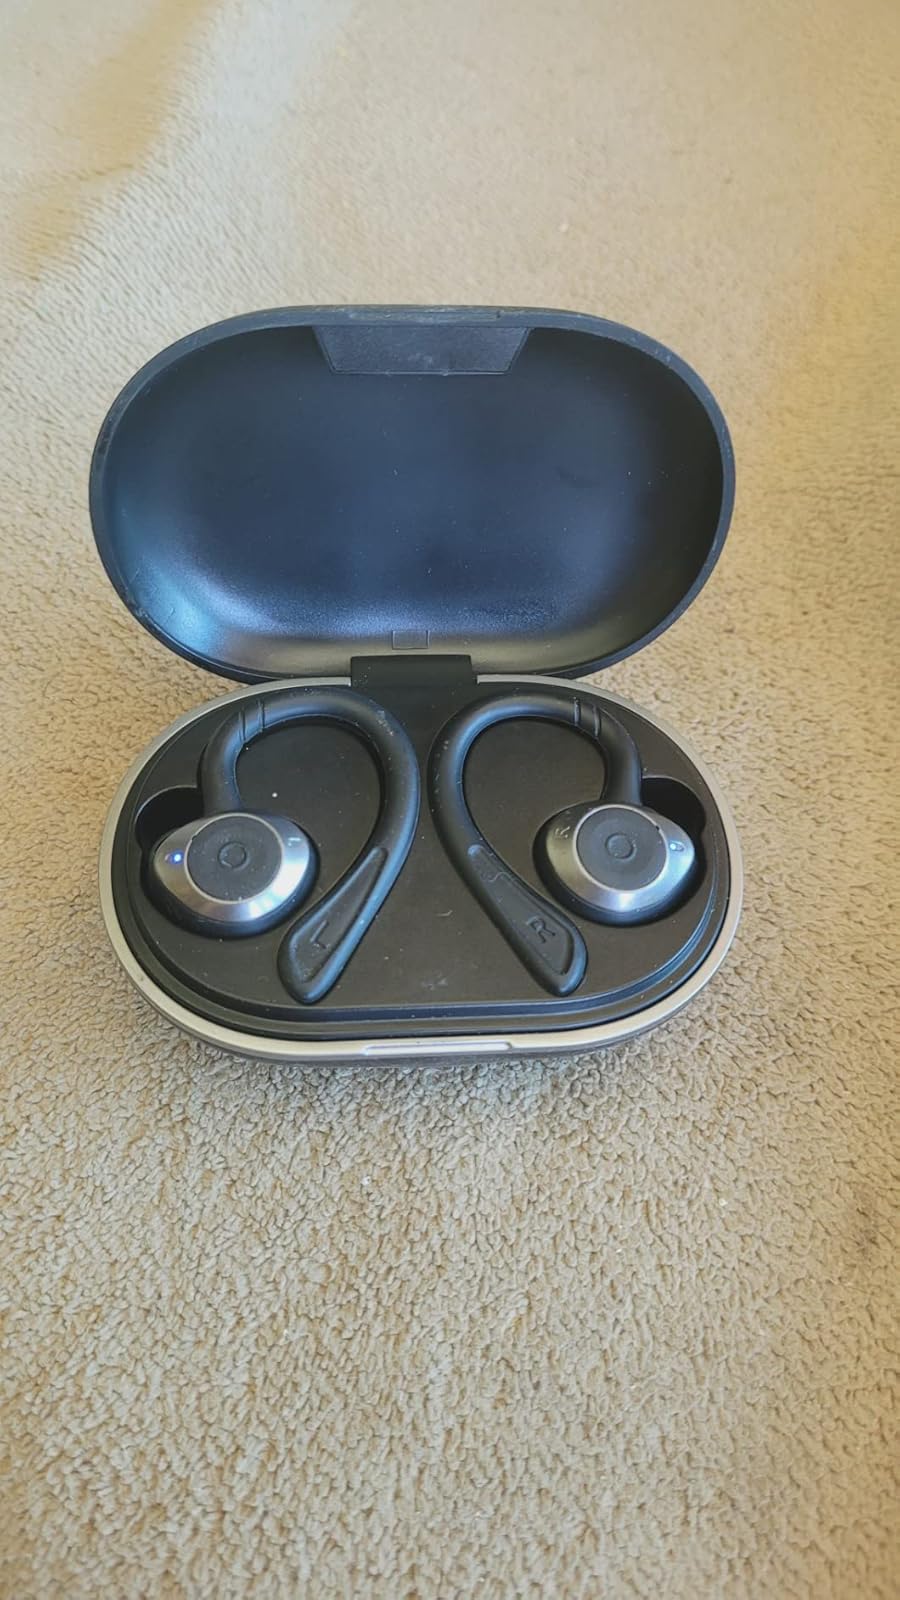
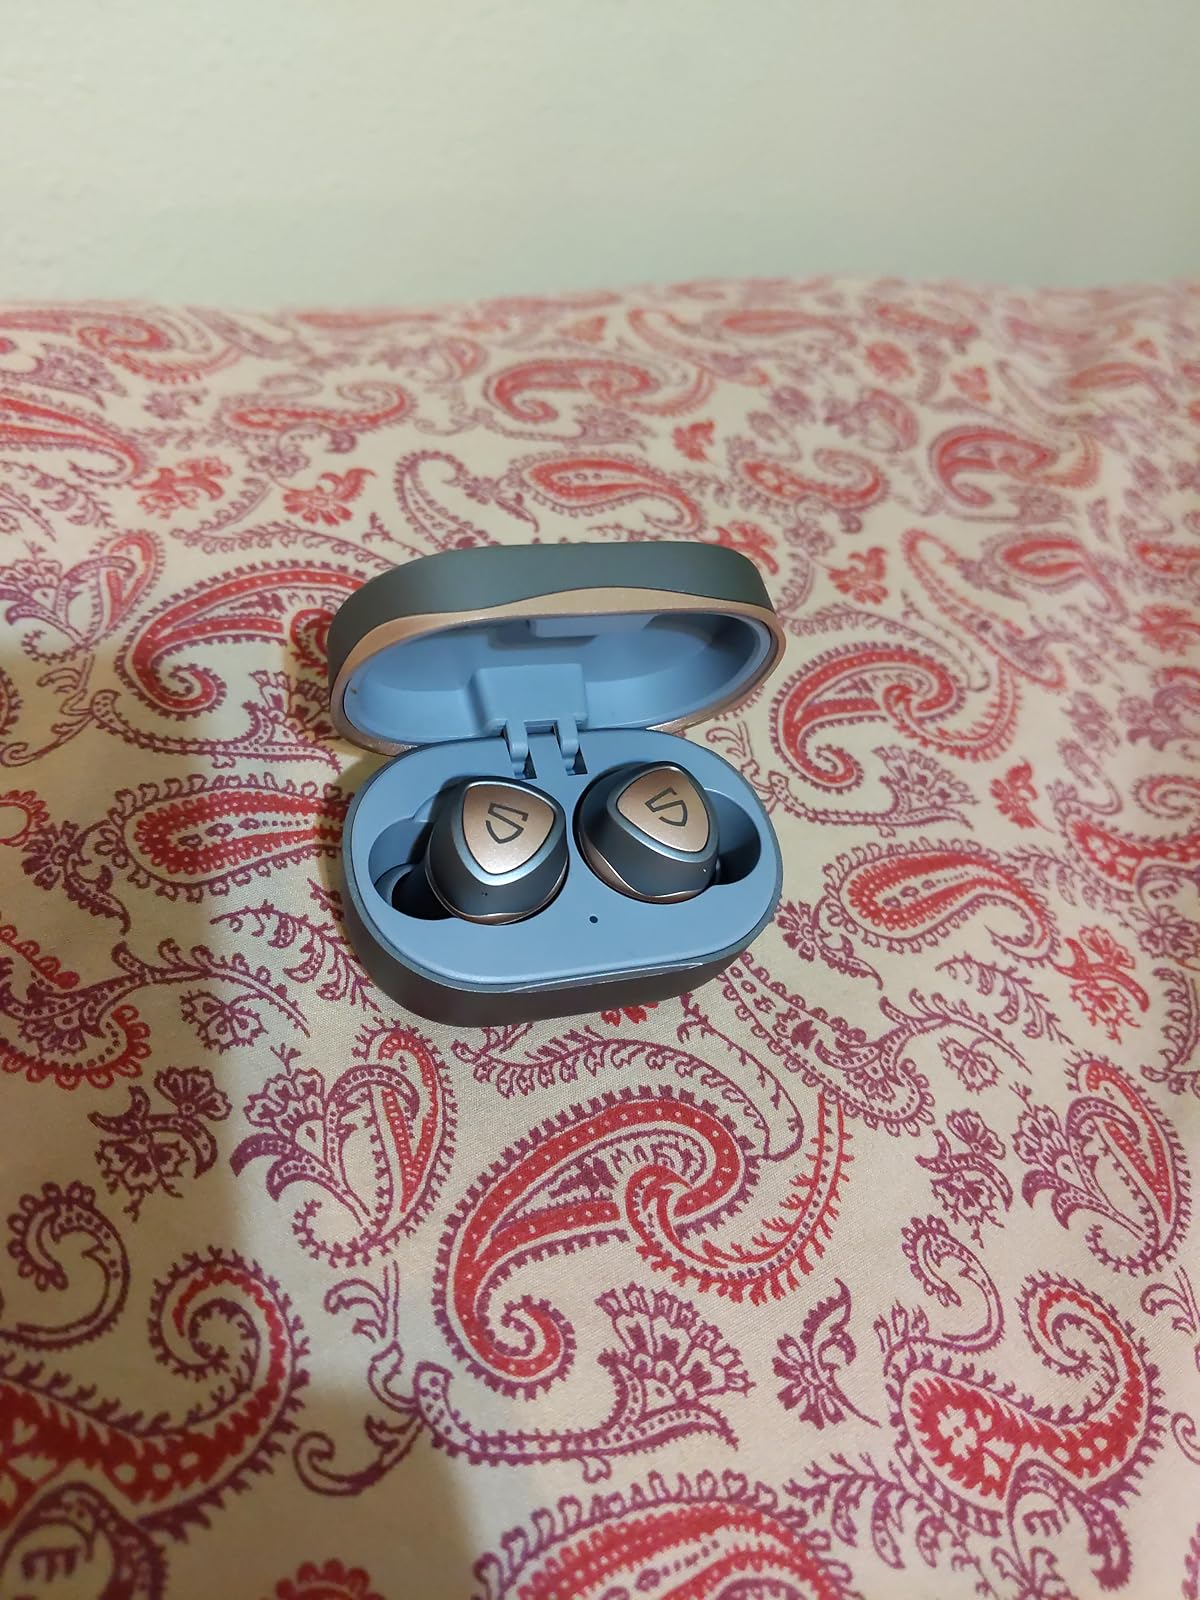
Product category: earbuds
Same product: no